Eberhard von Hofacker

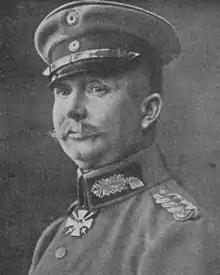

Eberhard Alfred Konrad Karl von Hofacker (25 June 1861, in Hemmingen – 19 January 1928, in Tübingen) was a Württemberg army officer who was a Generalleutnant in the First World War and awarded the Pour le Mérite with oak leaves.